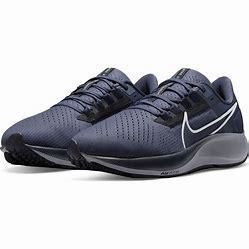
Brand: Nike
Model: College Air Zoom Pegasus 38